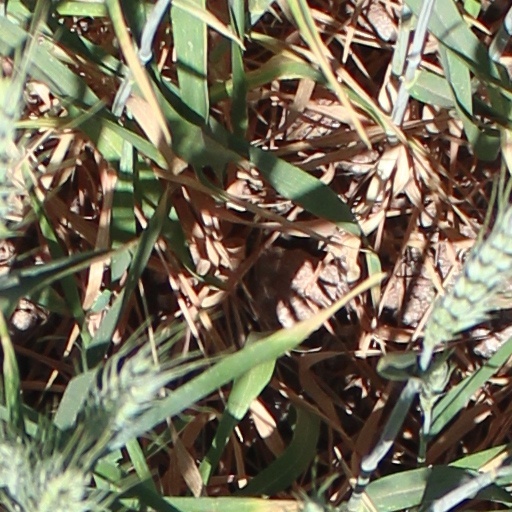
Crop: wheat